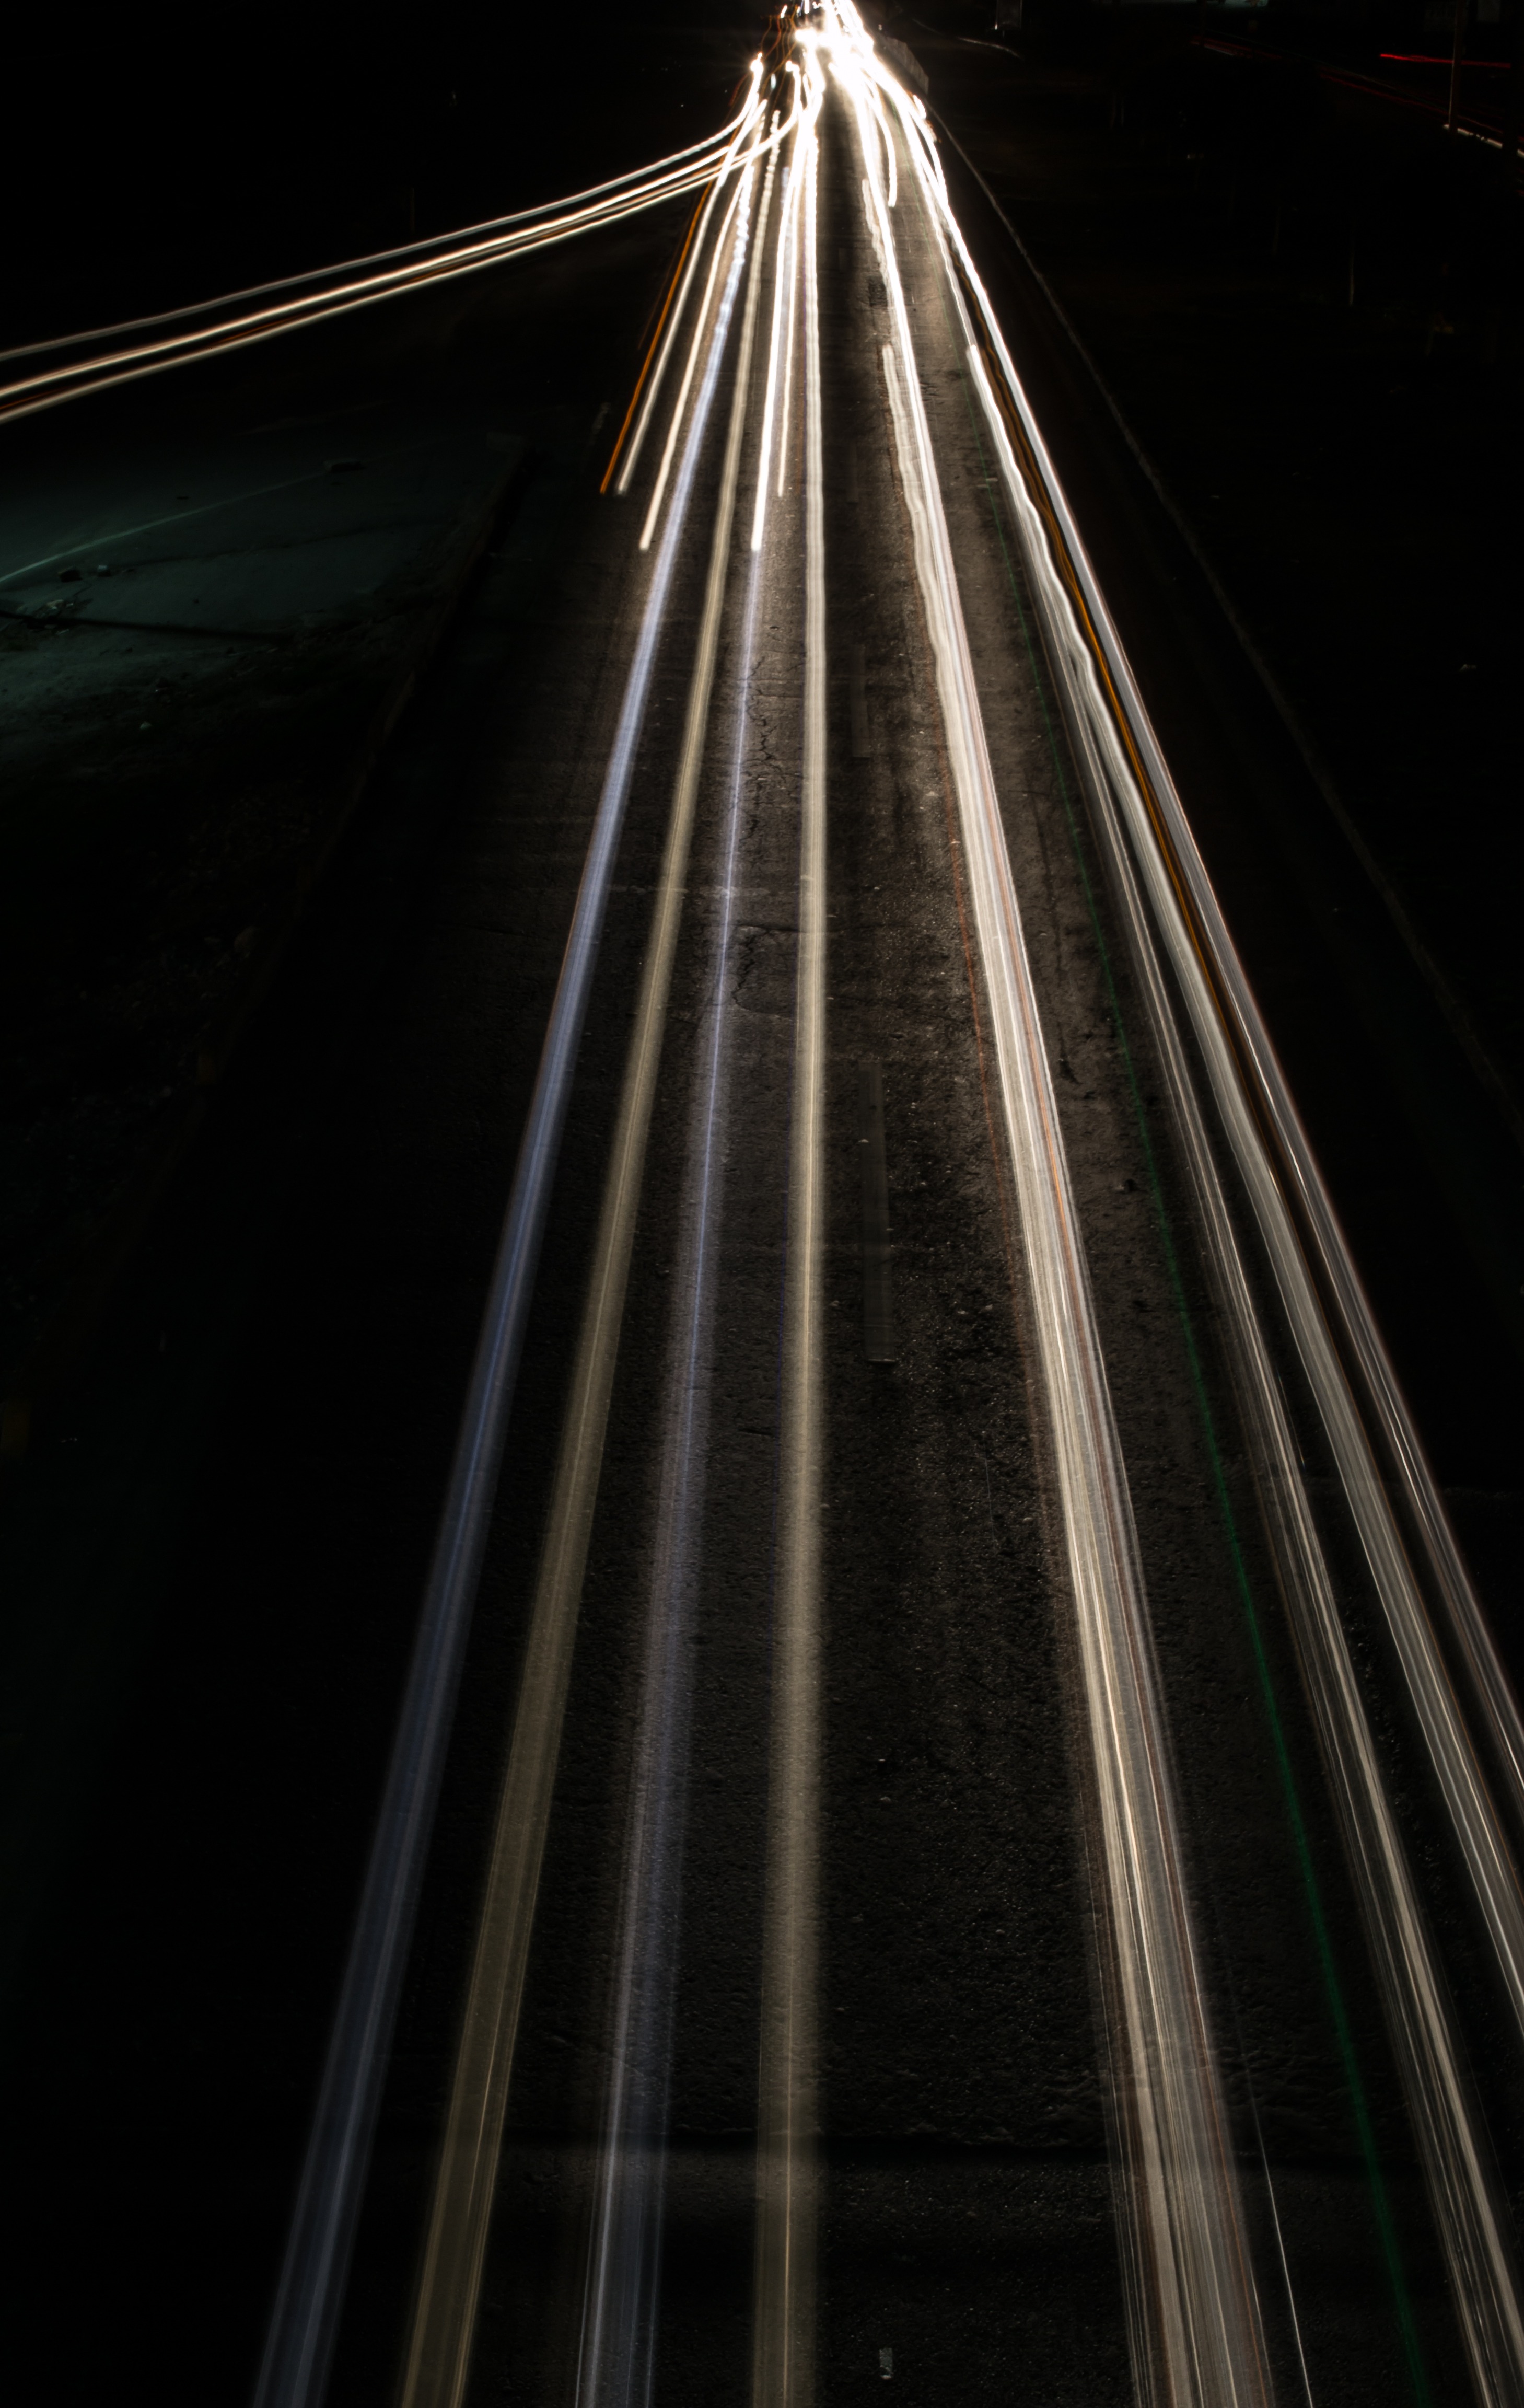
light, bridge, traffic, night, sunlight, highway, freeway, motion, line, reflection, darkness, monochrome, lighting, long exposure, lights, mexico, cars, symmetry, shape, monterrey